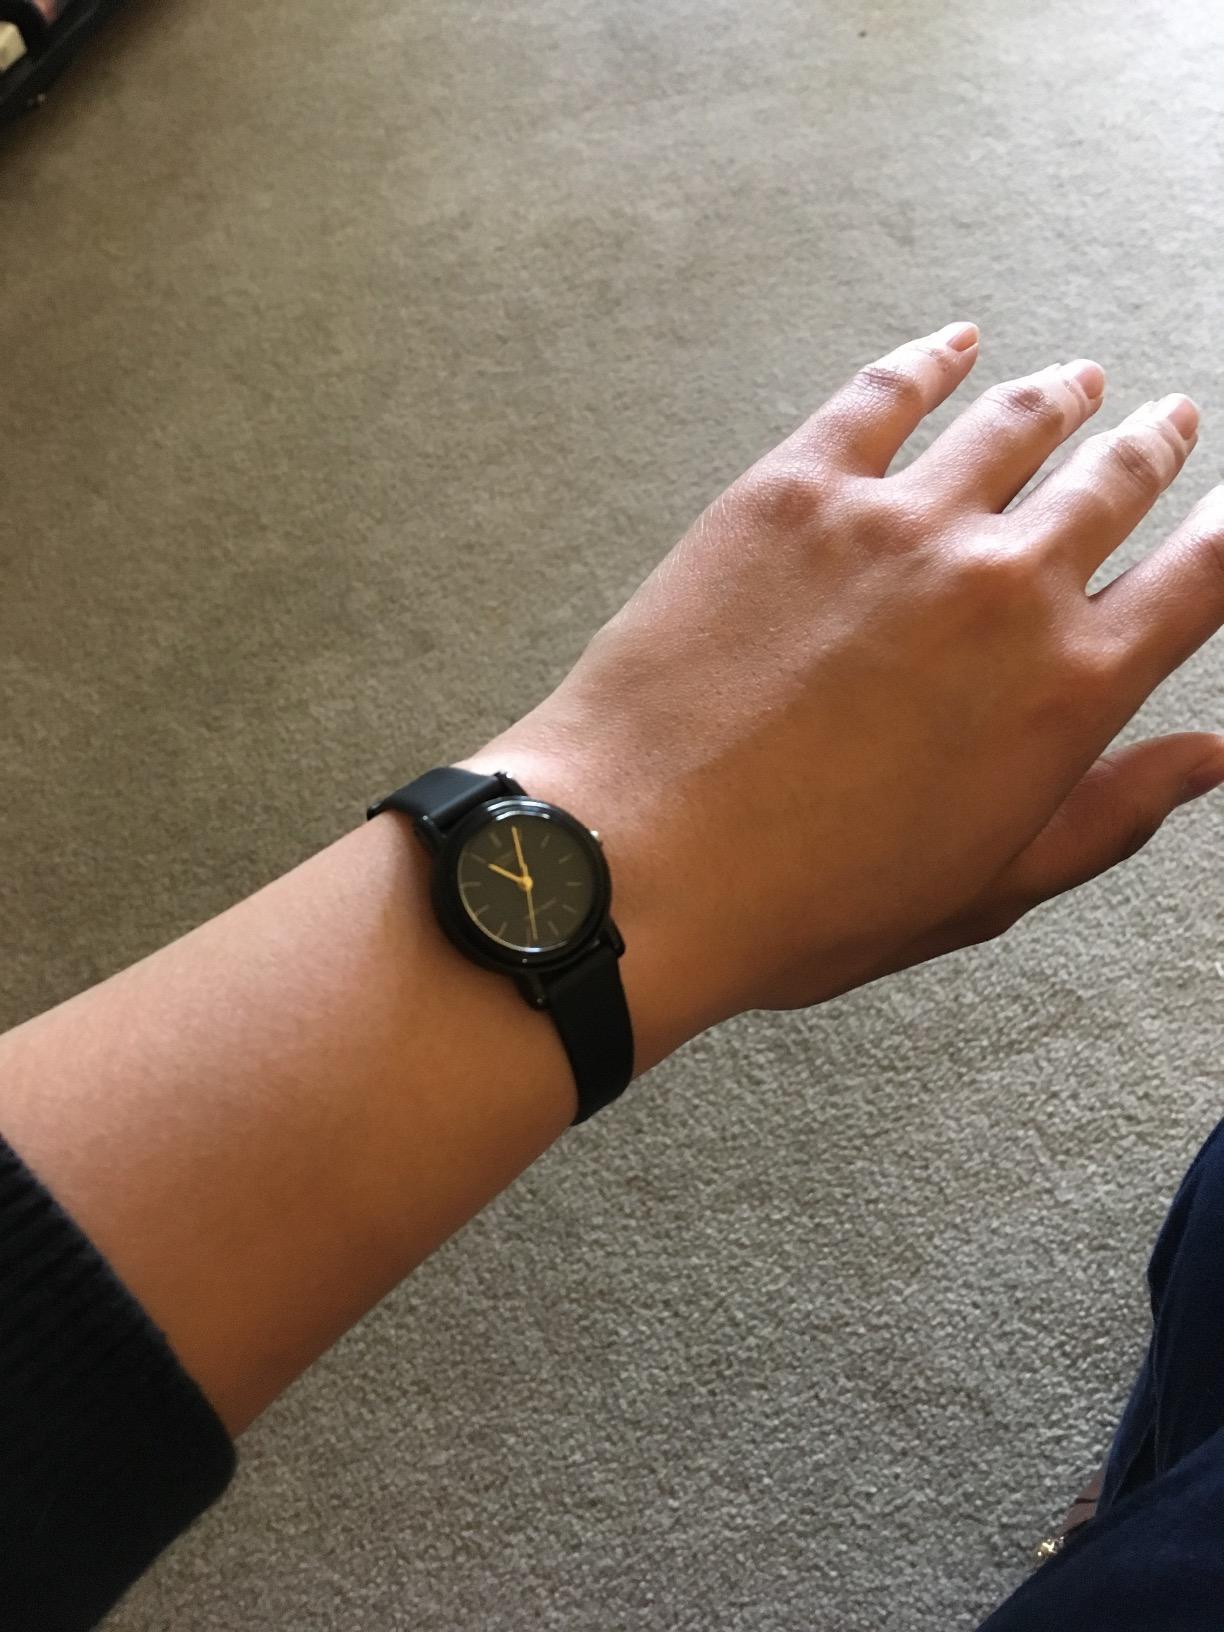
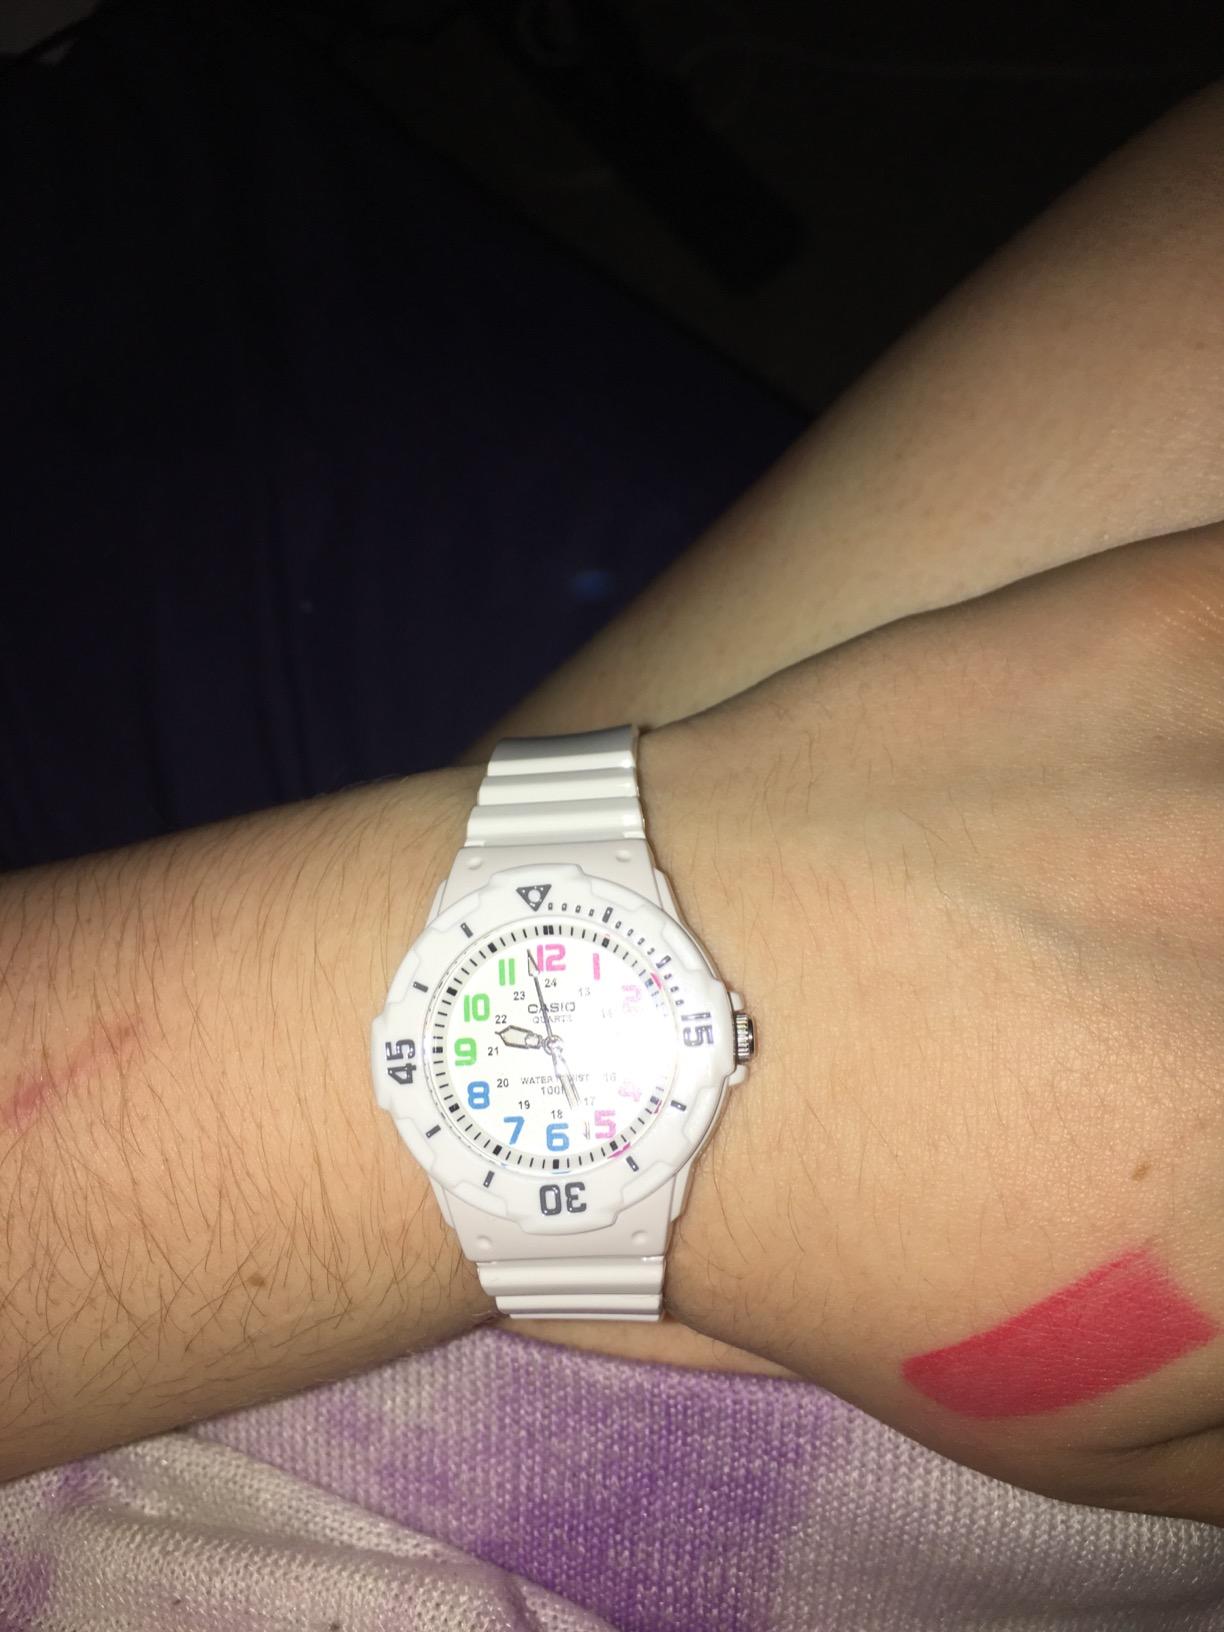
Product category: accessories_watch
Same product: no